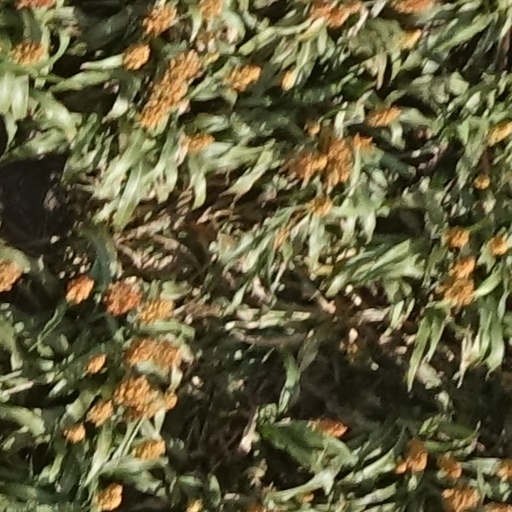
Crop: sorghum